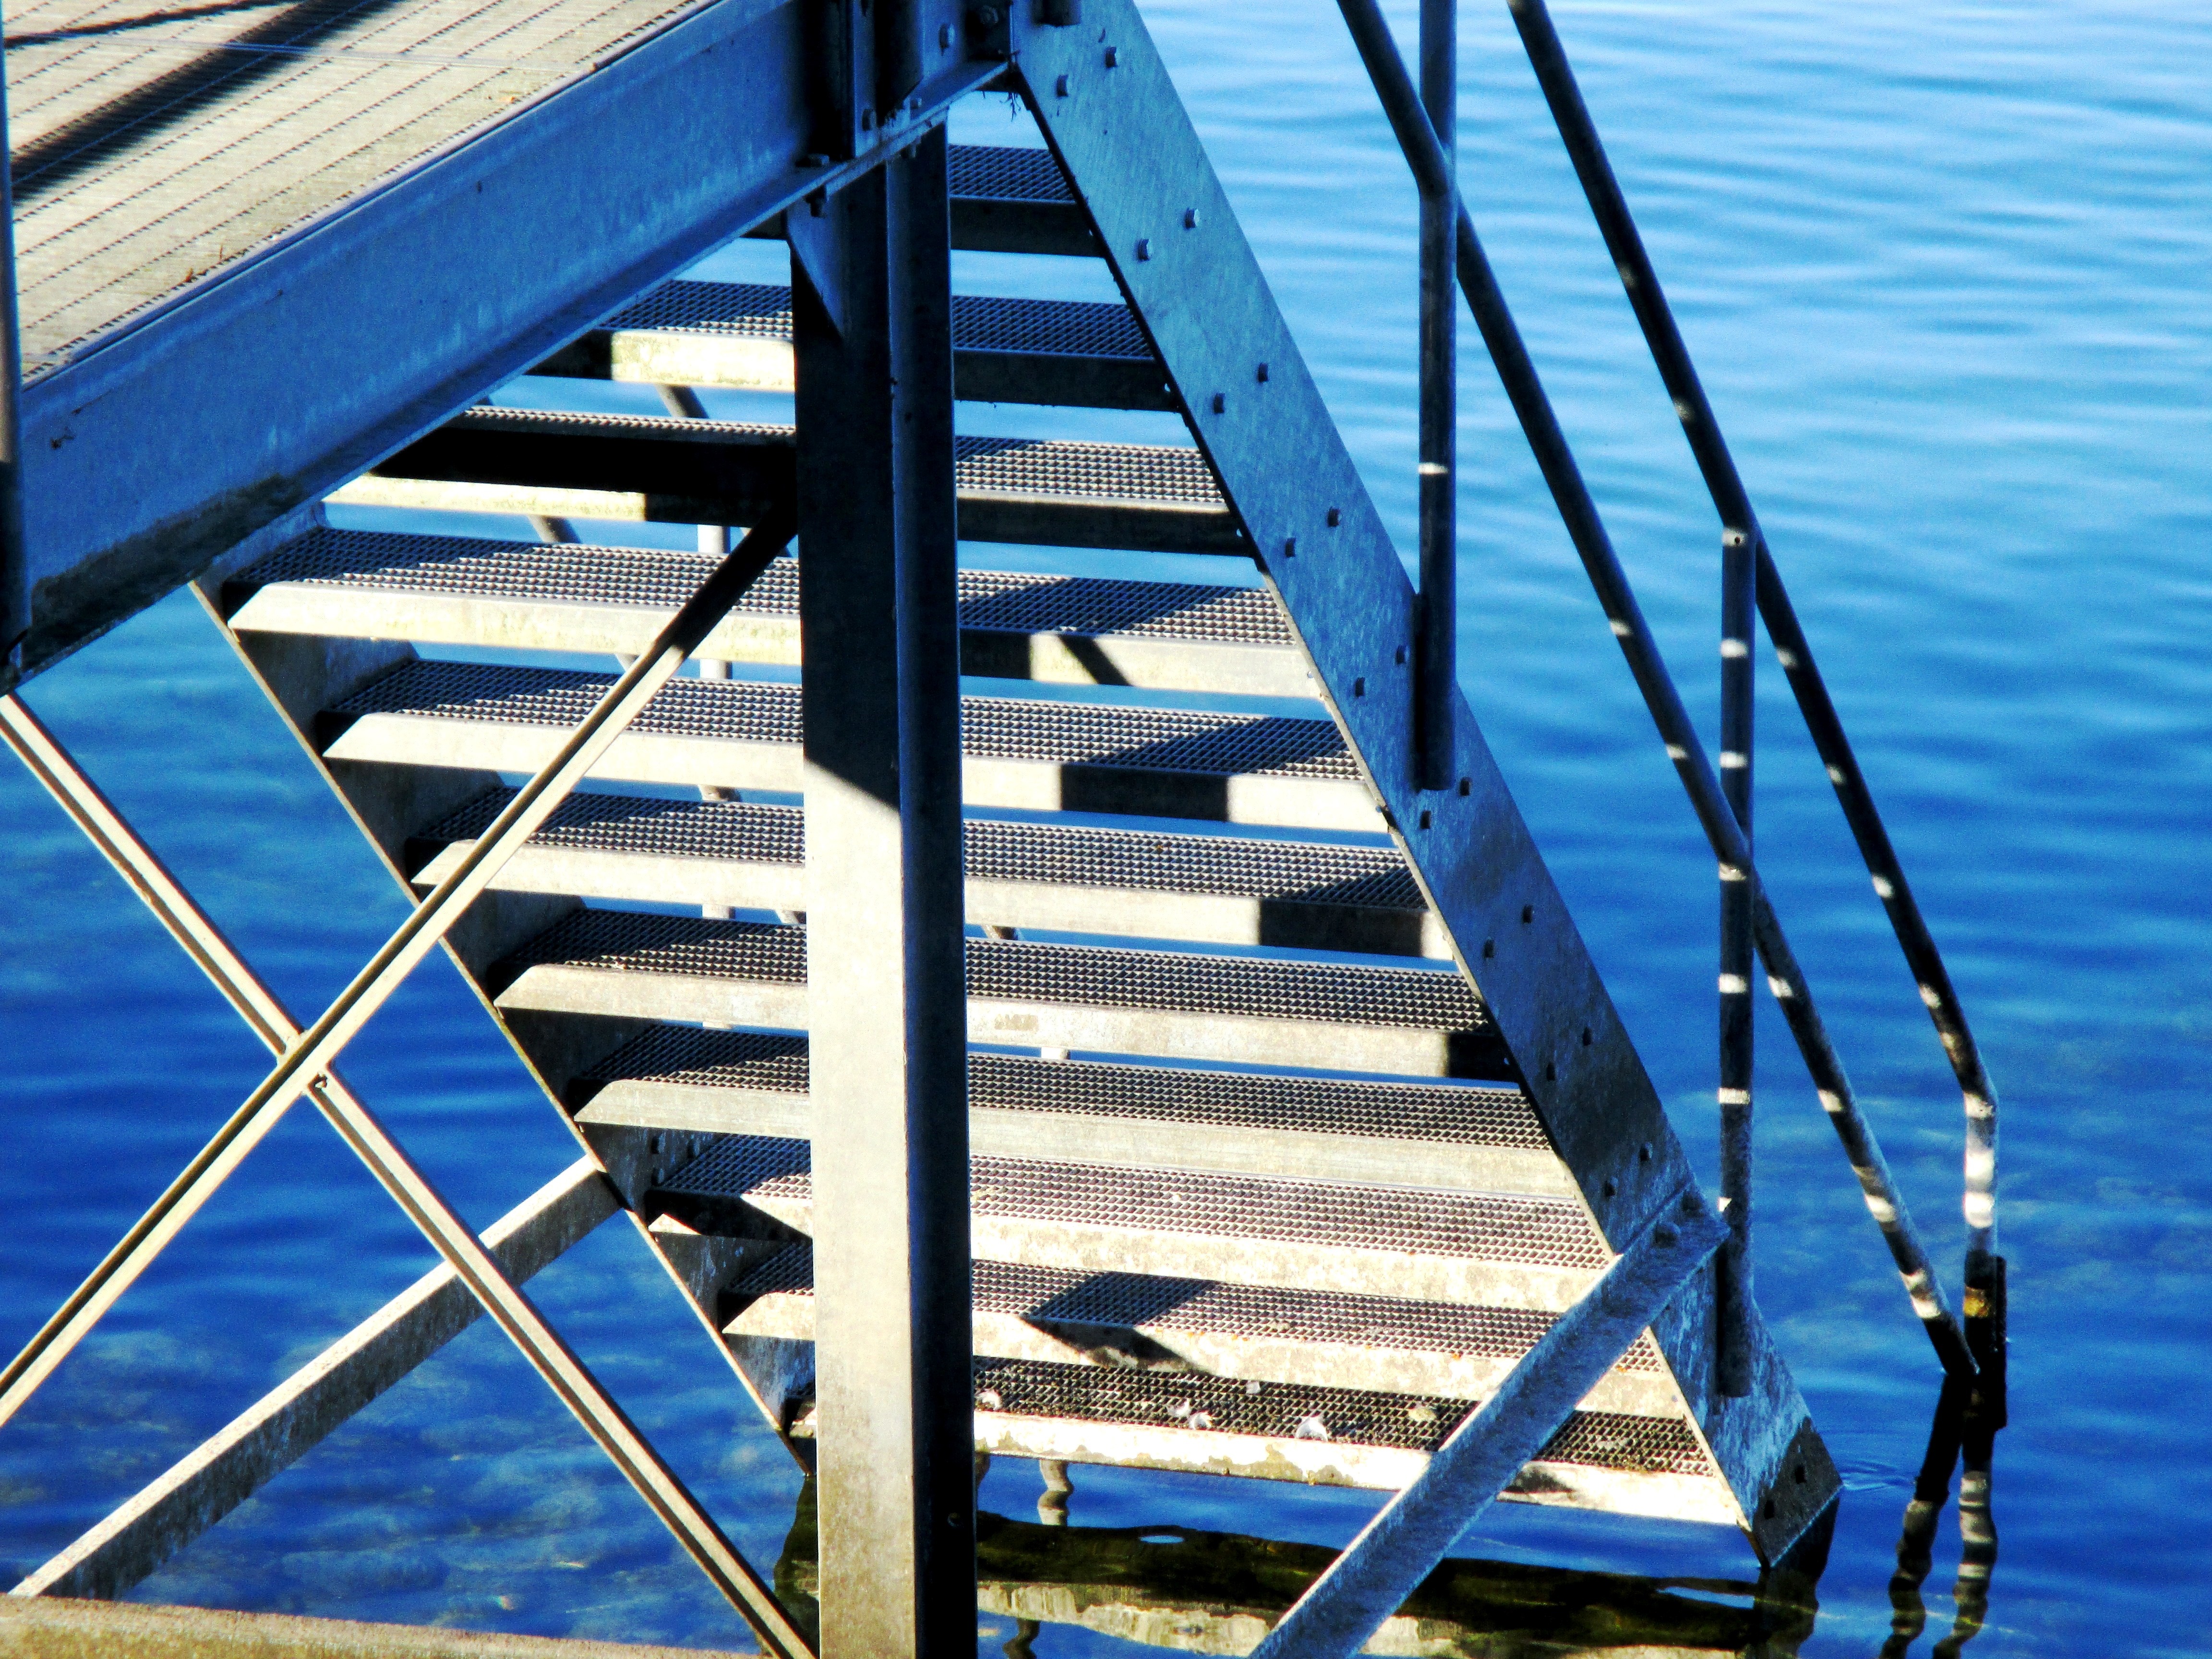
sea, water, dock, bridge, lake, pier, walkway, mast, blue, stairs, switzerland, thurgau, romanshorn, eisenkontruktion, ship berth